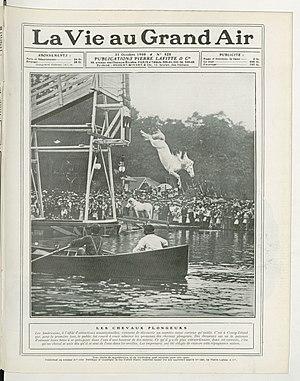
Spectacle de chevaux plongeurs à Coney-Island